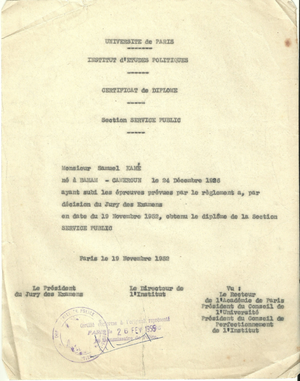
Certificate diploma from the Institute of Political Studies in Paris
Kamé Winton Samuel est un homme politique camerounais, proche collaborateur d’Ahmadou Ahidjo, le premier président de la République du Cameroun.